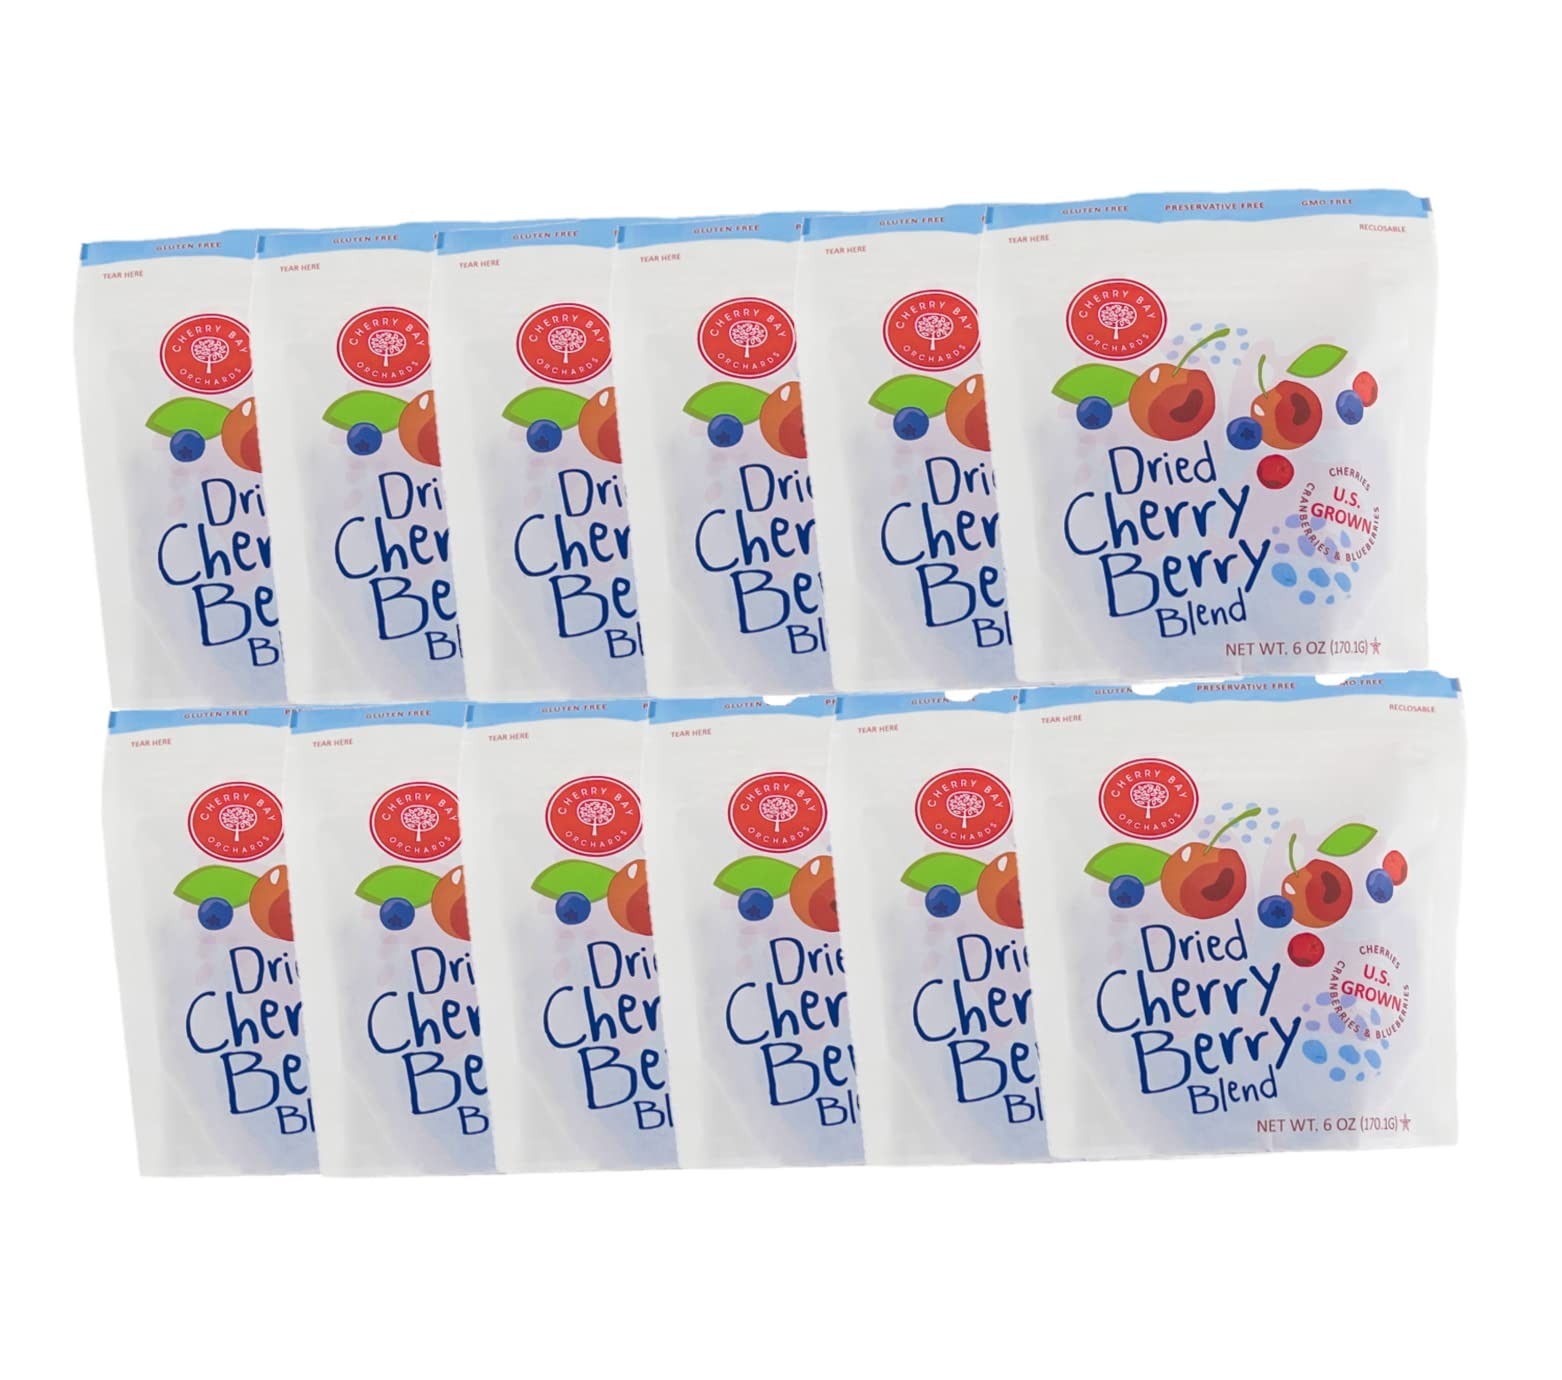
Item Name: Dried Cherry Berry Blend (cherries, blueberries, and cranberries) (Case of 12 - 6oz bags)
Bullet Point 1: All natural Ingredients
Bullet Point 2: Gluten Free
Bullet Point 3: GMO Free
Bullet Point 4: Kosher Certified
Value: 72.0
Unit: Ounce

Price: 11.49